English land law

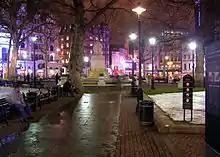
Leicester Square in central London exists because a restrictive covenant was held to effectively bind successors in title in "Tulk v Moxhay".

Proprietary estoppel case law has, however, divided on the question of what kind of assurance and what kind of reliance must be present. In "Cobbe v Yeoman's Row Management Ltd", a property developer claimed an interest in a group of Knightsbridge flats after his expense in obtaining council planning permission. Mr Cobbe had made an oral agreement with the flat owner, Mrs Lisle-Mainwaring, to get the flats at £12m, but once permission was obtained, the owner broke her oral promise. Even so, in the House of Lords Mr Cobbe failed in his claim for anything more than the expense (£150,000) of getting the planning, because in this commercial context it was clear that formal deeds were needed for completion of any deal. By contrast, in "Thorner v Majors", David (a second cousin) worked on Peter's farm for 30 years and believed he would inherit it. This probably was intended but after Peter fell out with other relatives, he destroyed his will, leaving David with nothing. Even though no specific assurance, and only some vague conduct indicating an assurance, was present, the House of Lords held that David had a good proprietary estoppel claim. Lord Hoffmann remarked that if a reasonable person could understand, however oblique and allusive, that an assurance was given, a legal right would accrue. The tendency of the cases is therefore to recognise claims more in the domestic context, which less formal assurances are common, and less so in the commercial context, where formality is normal.